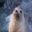
Label: seal